Albanian Ionian Sea Coast

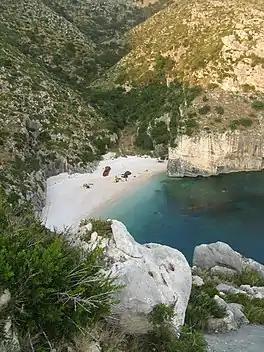
The bays along the coastline provide habitats for many important species, among them three types of endangered sea turtles.

Although not very large in size, the coastline is home to numerous species of birds that vary from nesting to breeding birds, and migrating to wintering birds. At the minimum 246 species of birds have been reported only in Butrint National Park. The rugged slopes and vertical sea cliffs provides excellent breeding conditions for the endangered egyptian vulture and golden eagle. The short-toed snake eagle is frequently to be found in open habitats with scattered trees, meadows, forest and rocky slopes.